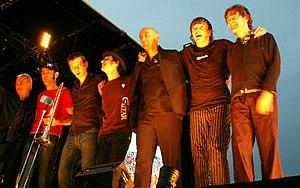
Cali en 2008 au Festival de Bobital.
Bruno Caliciuri, dit Cali est un auteur-compositeur-interprète français né le 28 juin 1968 à Perpignan. À mi-chemin entre chanson française et rock, il revendique une position d'artiste concerné par les problèmes de la société et du monde et n'hésite pas à s'engager publiquement.